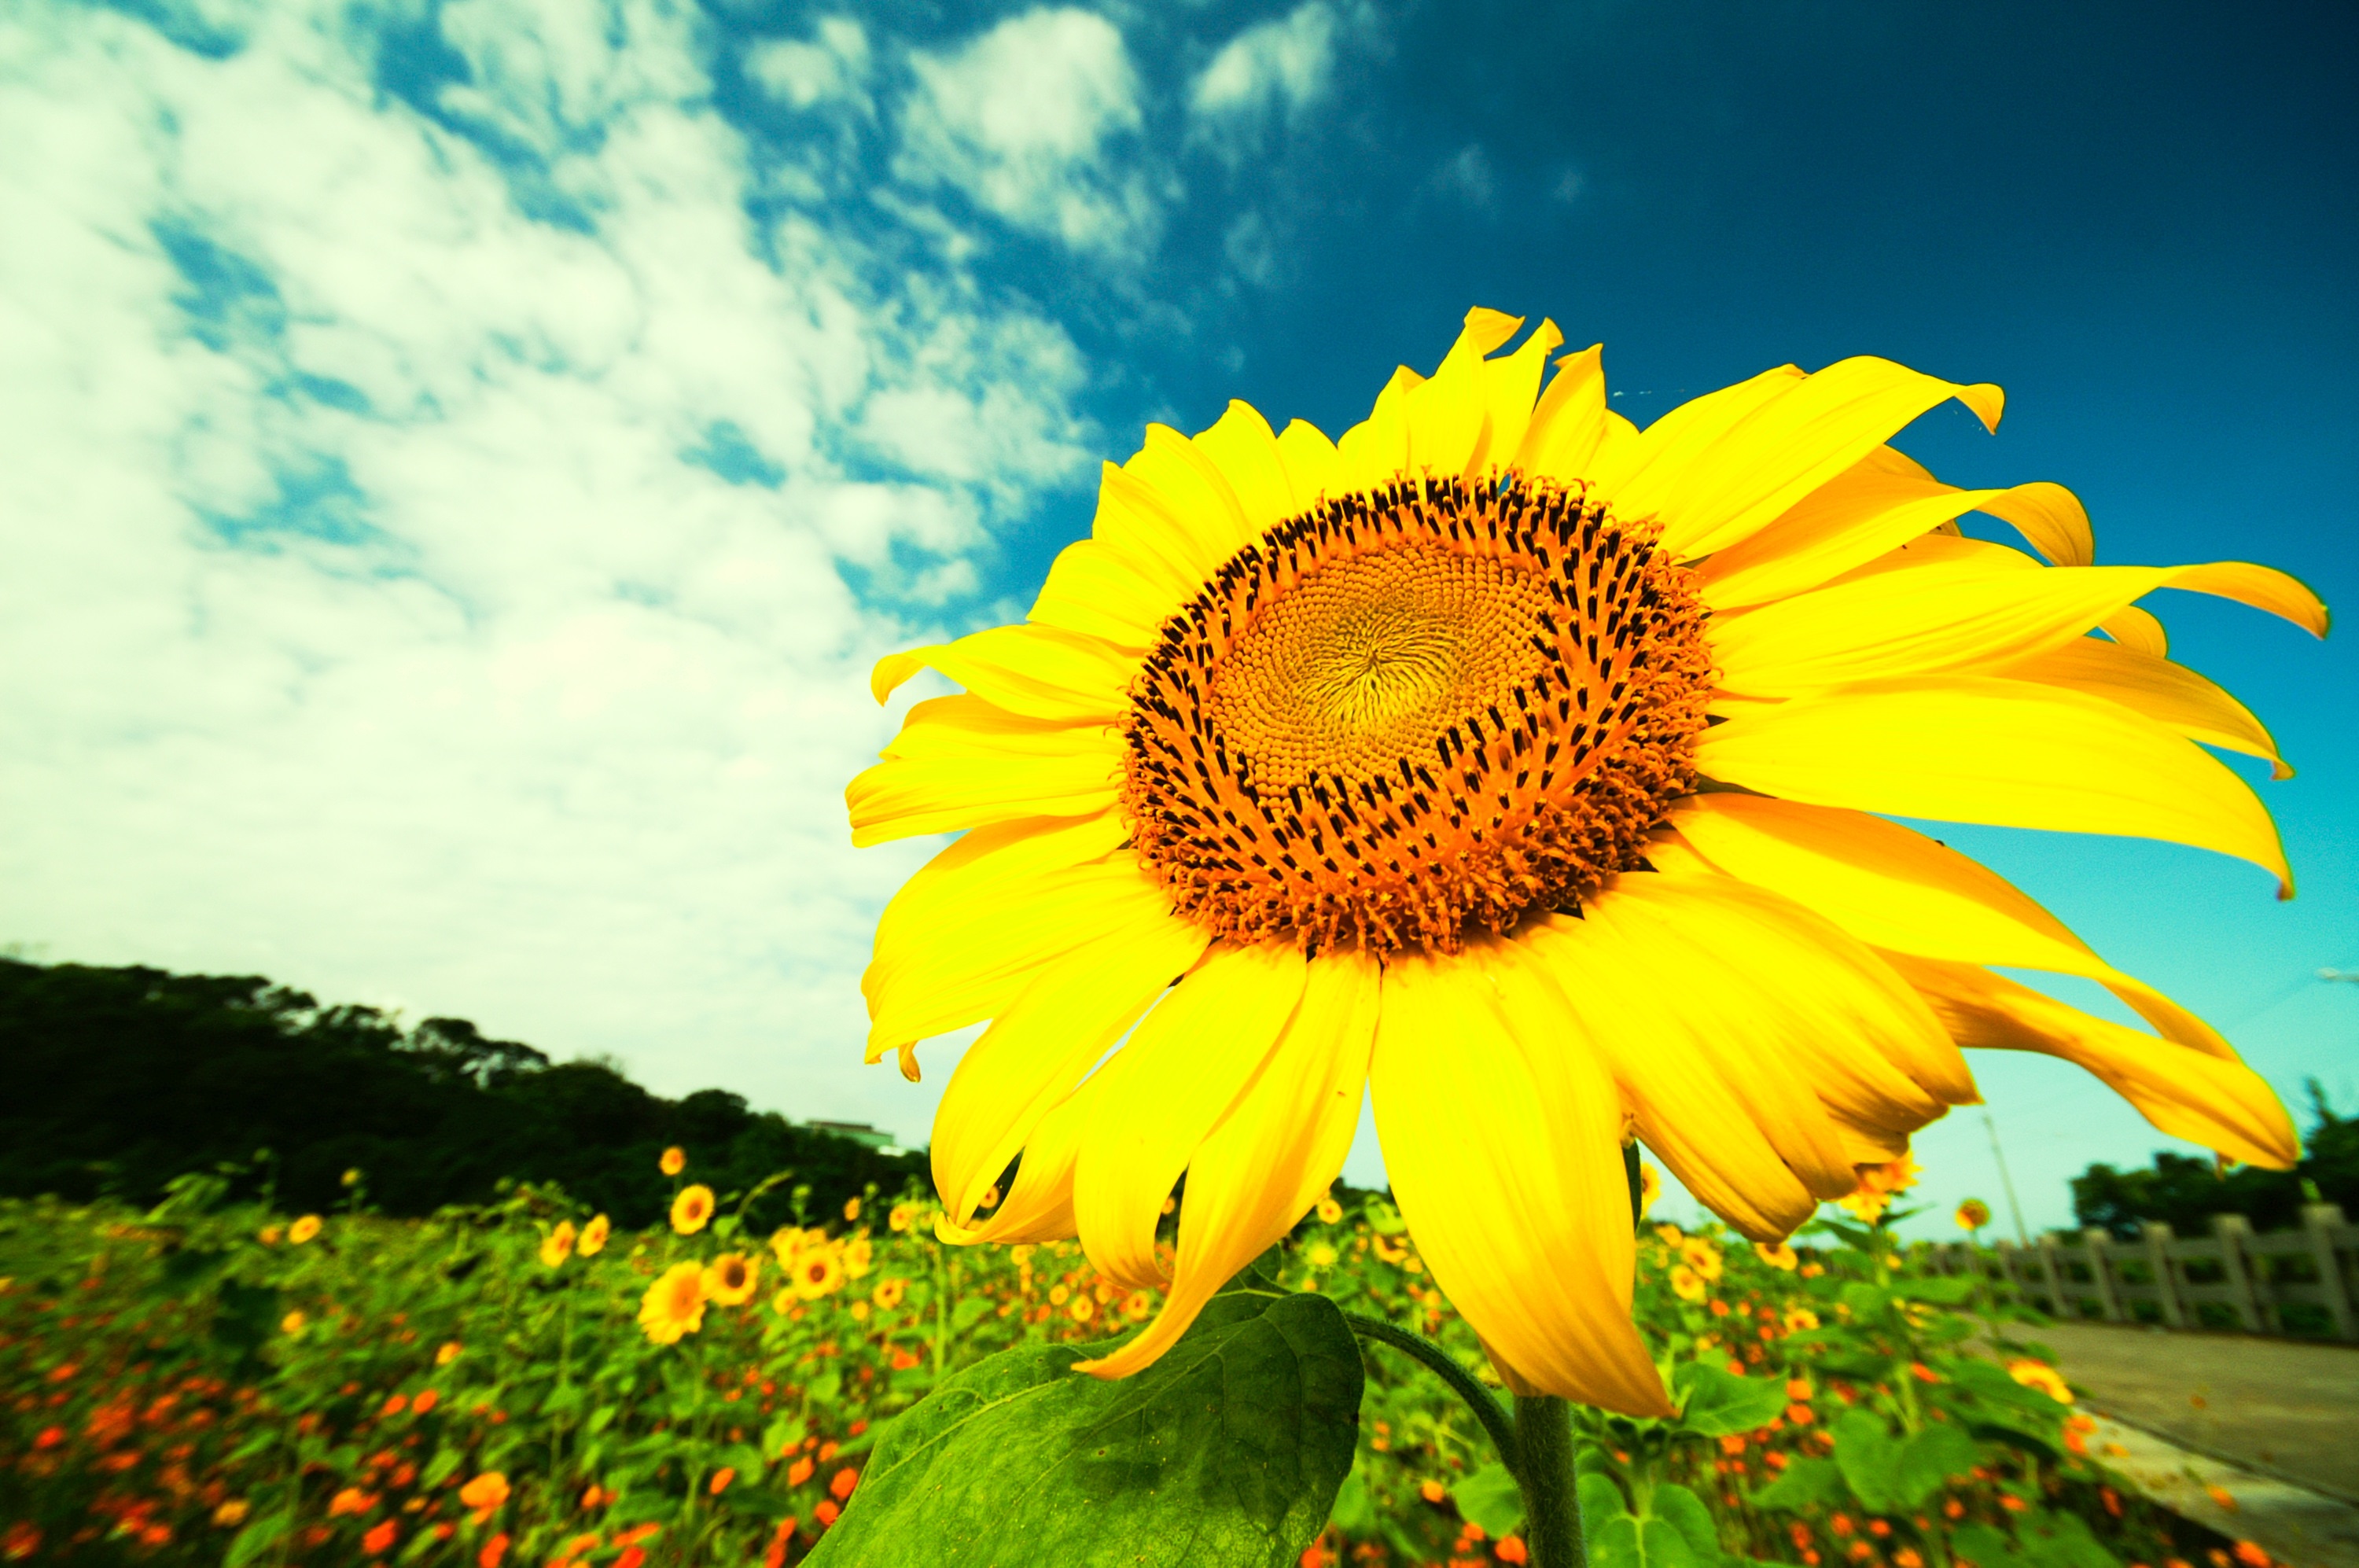
nature, plant, field, sunlight, flower, petal, botany, yellow, flora, sunflower, wildflower, macro photography, flowering plant, daisy family, land plant